Jain cosmology

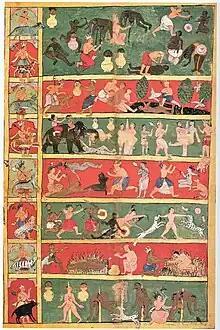
17th century cloth painting depicting seven levels of Jain hell and various tortures suffered in them. Left panel depicts the demi-god and his animal vehicle presiding over the each hell.

Mount Meru (also "Sumeru") is at the centre of the world surrounded by Jambūdvīpa, in form of a circle forming a diameter of 100,000 yojanas. There are two sets of sun, moon and stars revolving around Mount Meru; while one set works, the other set rests behind the Mount Meru.